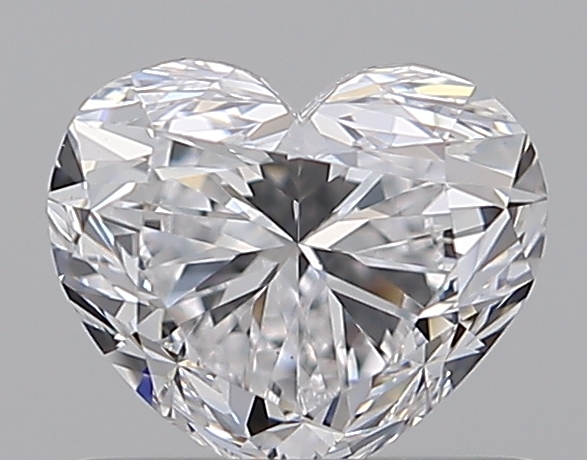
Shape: heart
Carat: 0.7
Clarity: VS1
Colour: D
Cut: VG
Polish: EX
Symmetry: VG
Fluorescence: N
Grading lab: GIA
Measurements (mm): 5.03 x 5.91 x 3.63